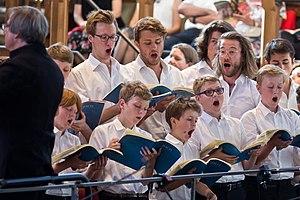
Tölzer Knabenchor lors de la Messe en Si de Bach à Leipzig.
Opera Fuoco est une compagnie lyrique dirigé par David Stern.